Burial of Fatima

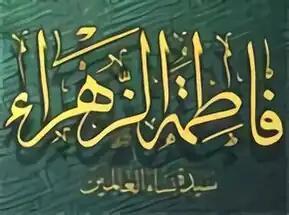
Arabic calligraphy which reads "Fatima al-Zahra"

Following her will, Ali buried Fatima secretly at night and hid her burial plot. As reported by al-Tabari, her dying wish was that Abu Bakr should not attend the funeral, and this request was fulfilled by Ali. Fatima's wish is believed to be at odds with the common practice of Muslims, who are encouraged to join funerals. In Shia sources, her wish for a secret burial is viewed as a sign of the disassociation of Muhammad's daughter with the Muslim community who largely failed to support her against Abu Bakr. Among contemporary authors, Madelung and Osman suggest that the secret burial was a clear message that Fatima died in a state of resentment against Abu Bakr. In preparation for her death, Klemm writes that Fatima had requested a closed bier.